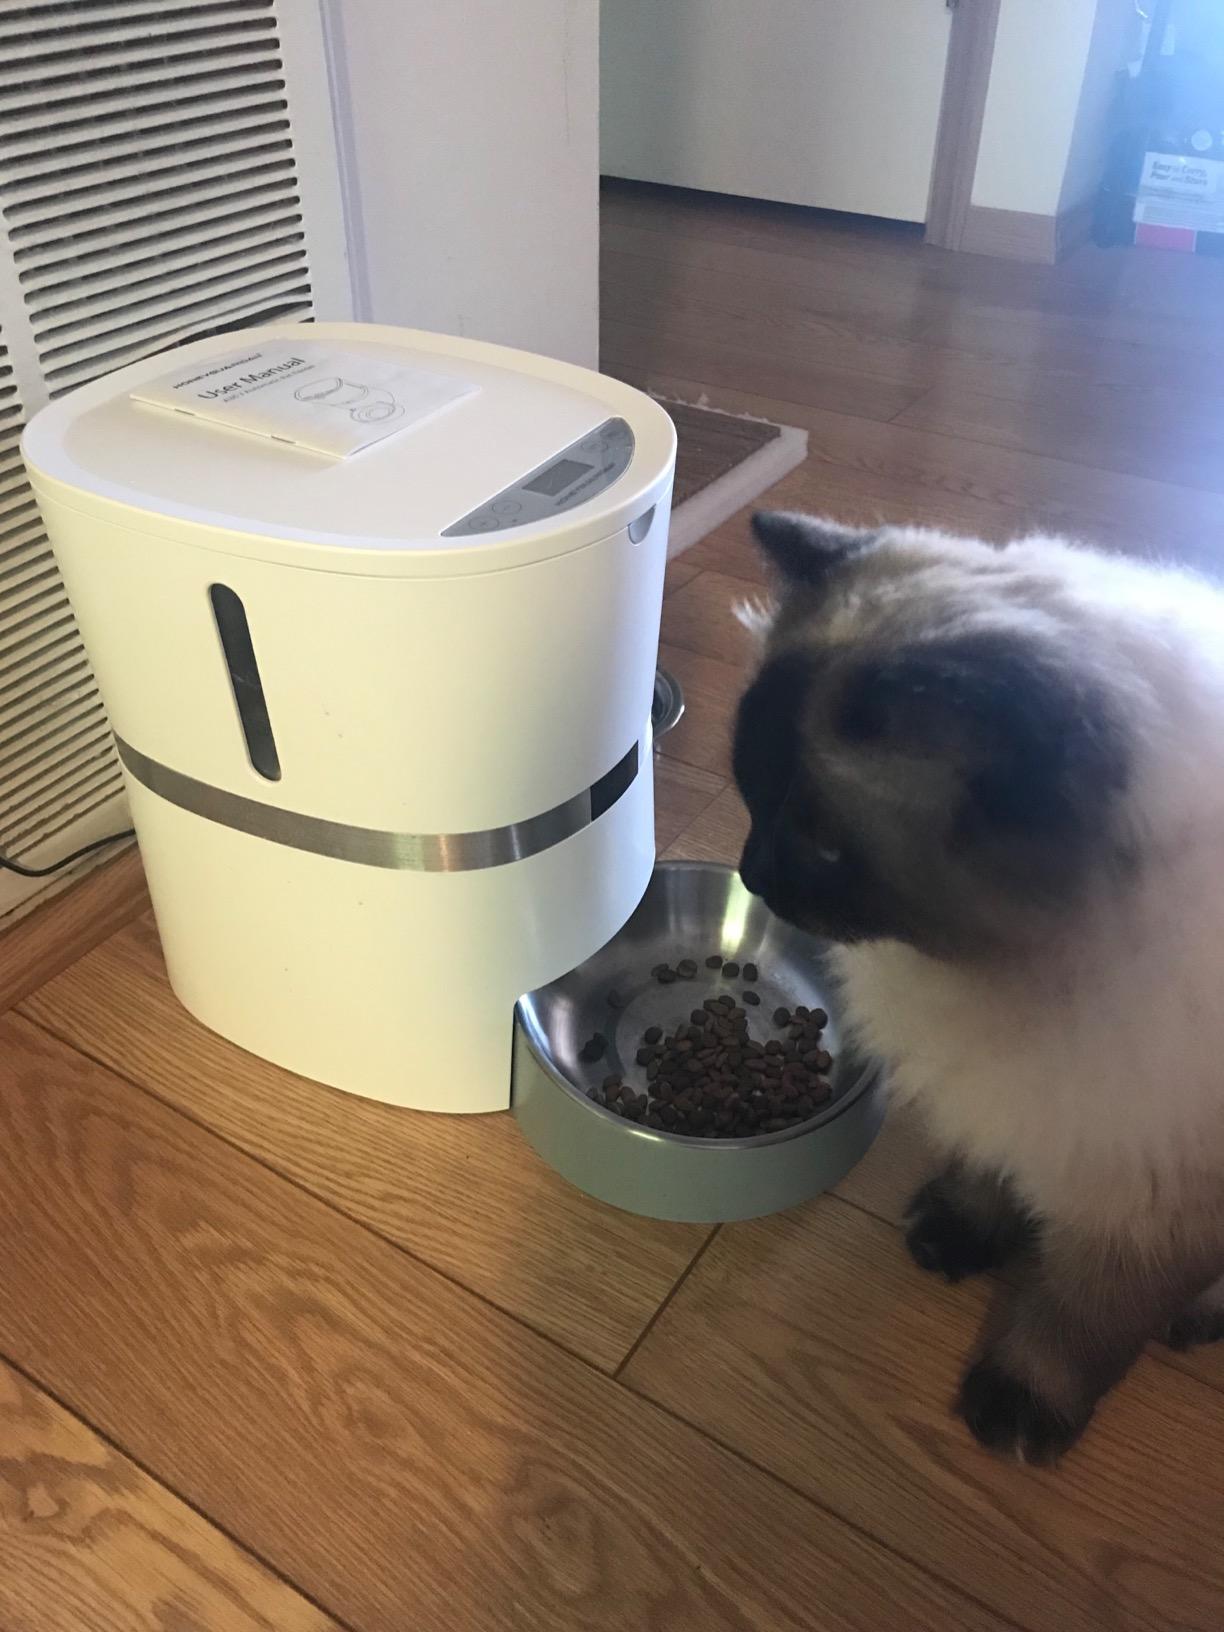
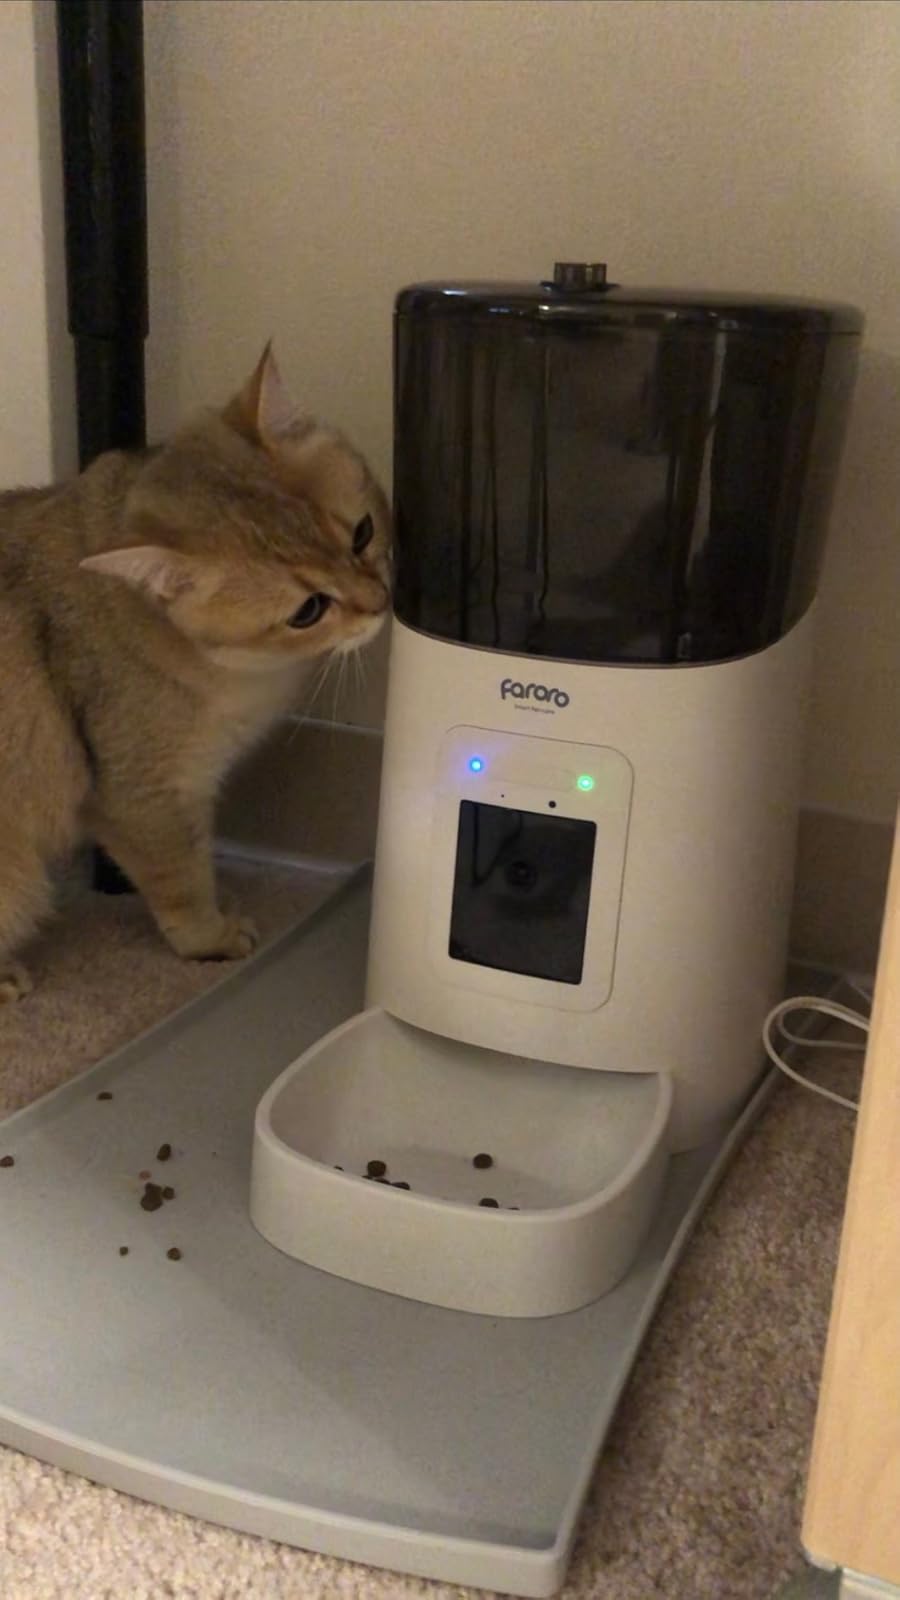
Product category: items_feeder
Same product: no